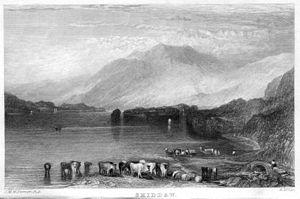
Skiddaw est une montagne dans le Lake District en Angleterre. Son sommet à 931 m d'altitude est le 6ᵉ plus haut d'Angleterre. Il est situé juste au nord de la ville de Keswick, en Cumbria, et domine l'horizon de cette partie des lacs septentrionaux. C'est la montagne la plus facile à gravir du Lake District. De nombreux guides de randonnées pédestres recommandent cette ascension aux marcheurs occasionnels. C'est le premier sommet d'un parcours de course de fells connu sous le nom de Bob Graham Round lorsque l'épreuve est disputée dans le sens des aiguilles d'une montre.